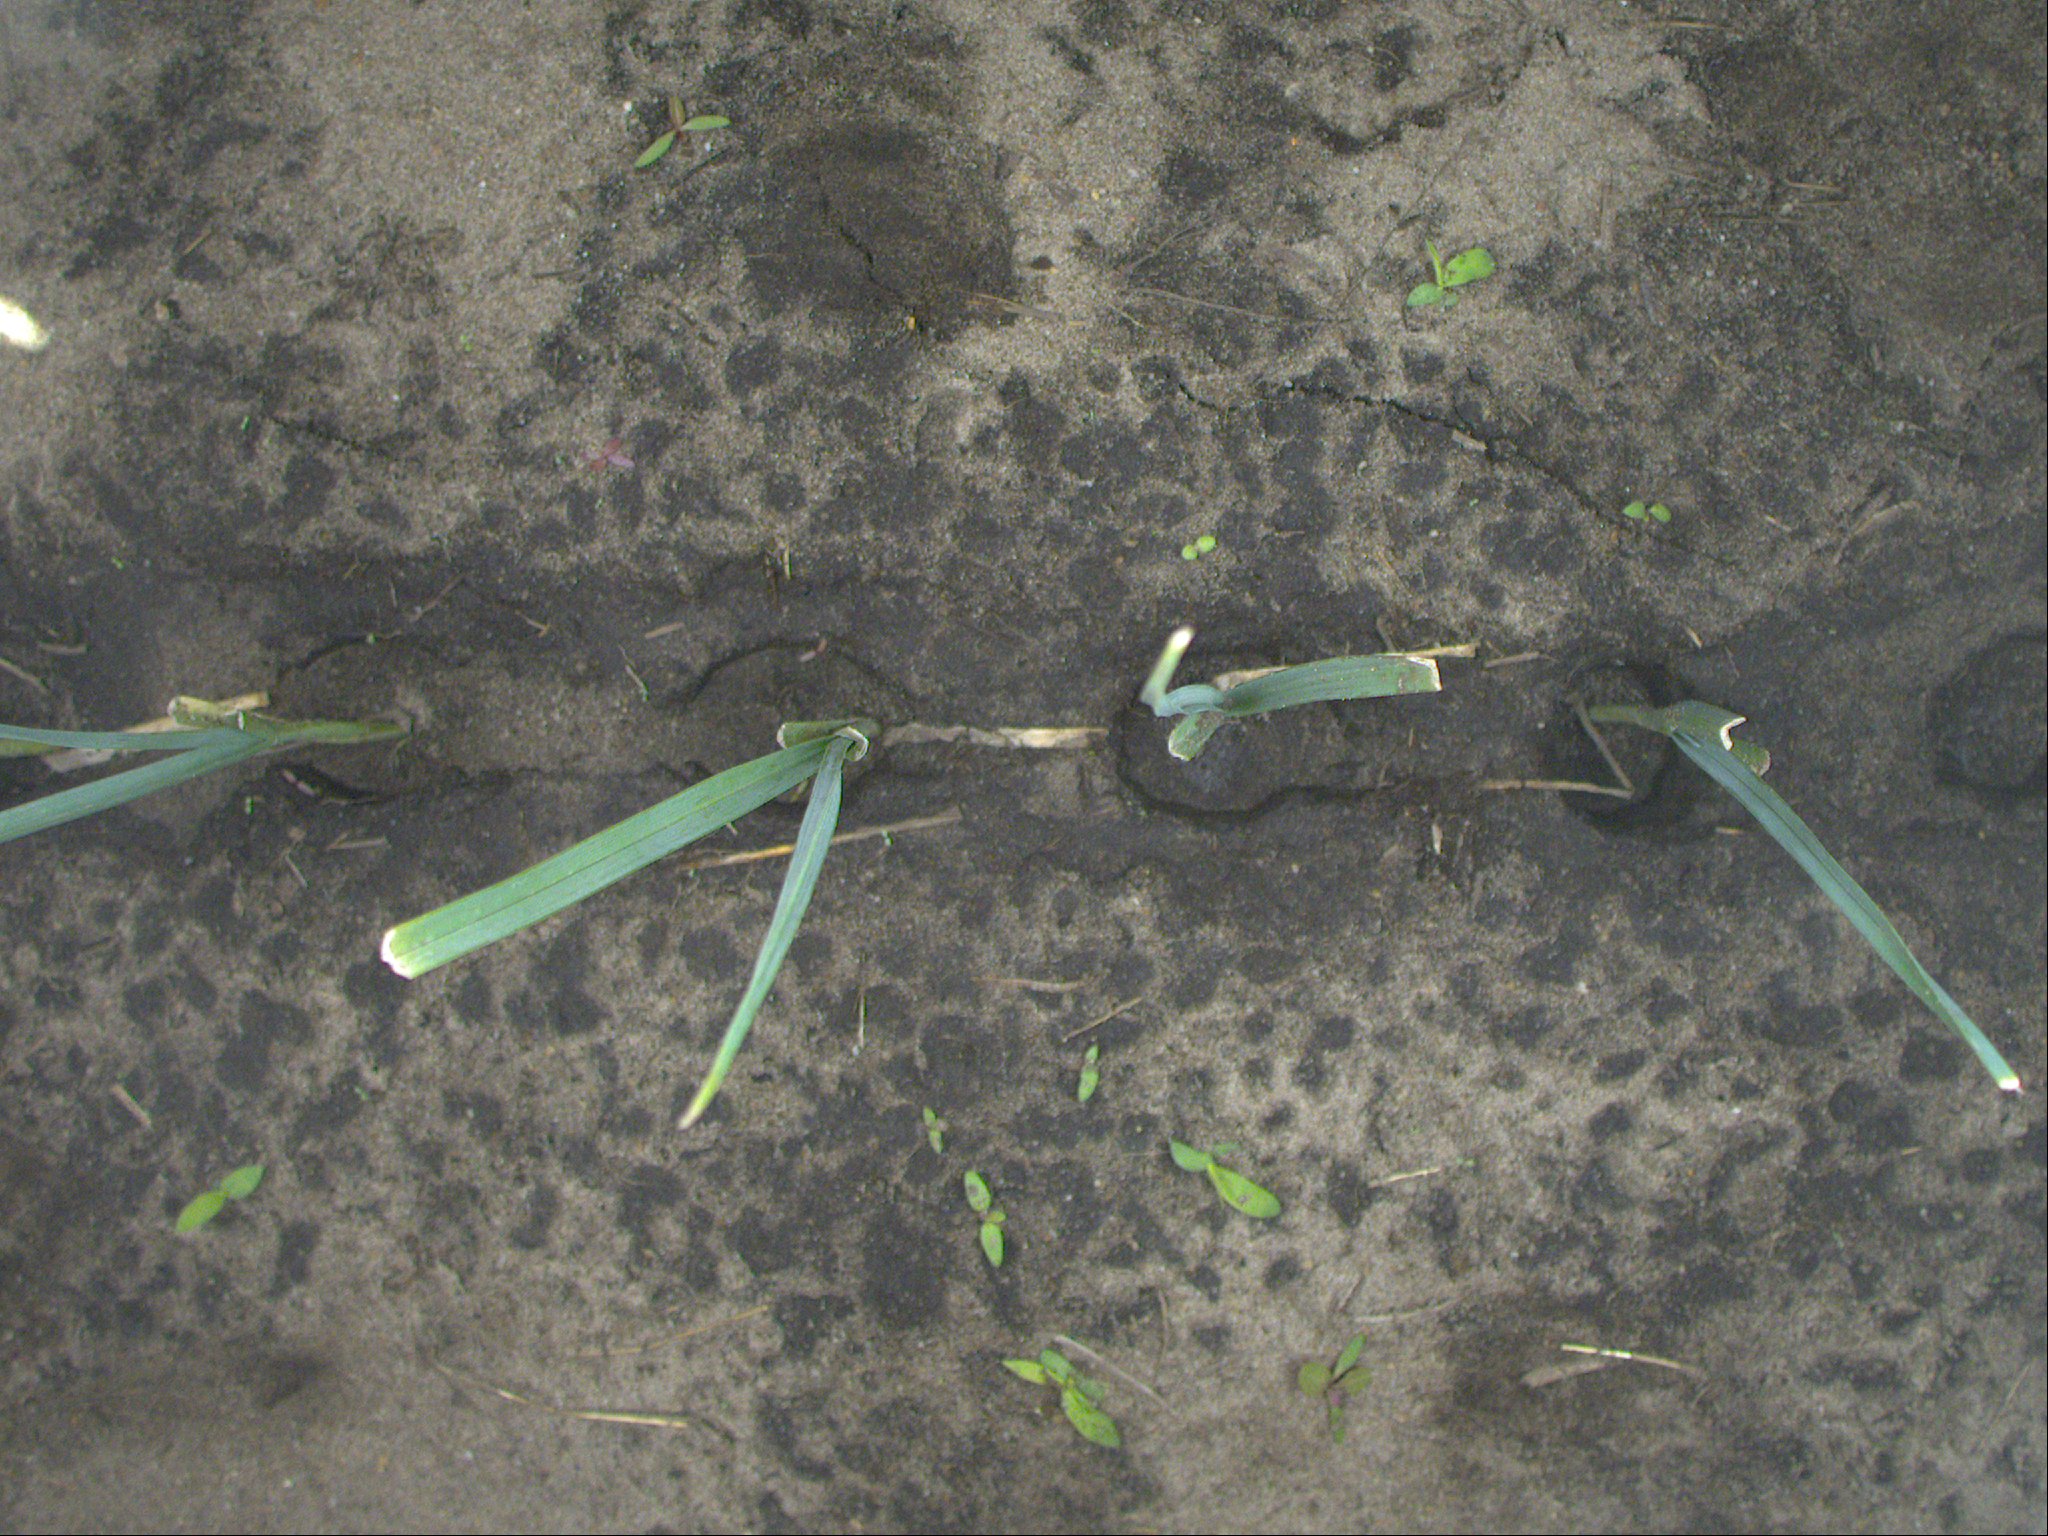
Crop: leek
Objects: leek, leek, leek, leek, stem_leek, stem_leek, stem_leek, stem_leek